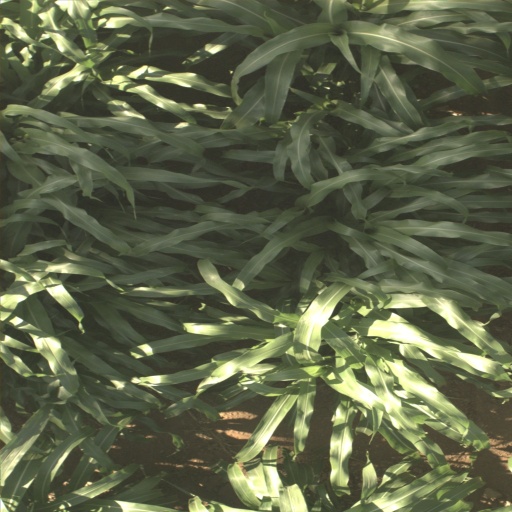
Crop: sorghum